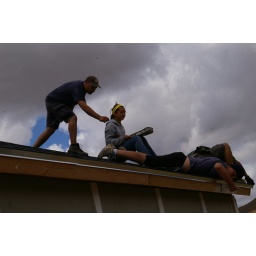
Site 14 outside Tecate Mexico building a house by the TKA students.